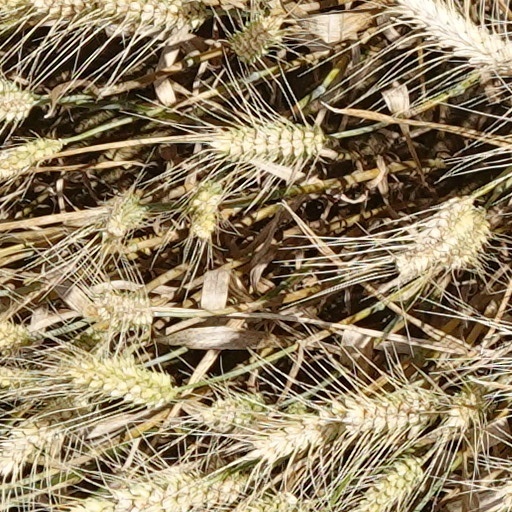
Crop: wheat